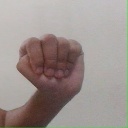
अक्षर: ठ